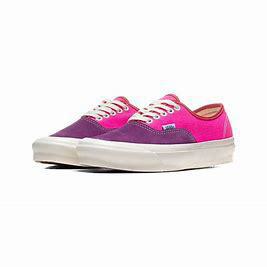
Brand: Vans
Model: UA OG Authentic LX